René Just Haüy

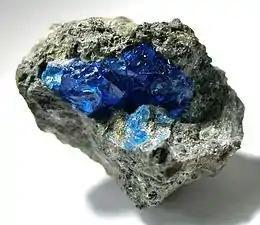
Haüyne crystals

During the French Revolution, Haüy refused to take an oath accepting the Civil Constitution of the Clergy, and became a non-juring priest. He was thrown into prison after the monarchy was overthrown on August 10, 1792. Étienne Geoffroy Saint-Hilaire interceded on his behalf. Haüy was released just a few days before the September Massacres of September 2–7, 1792 in which many of the clergy were killed.